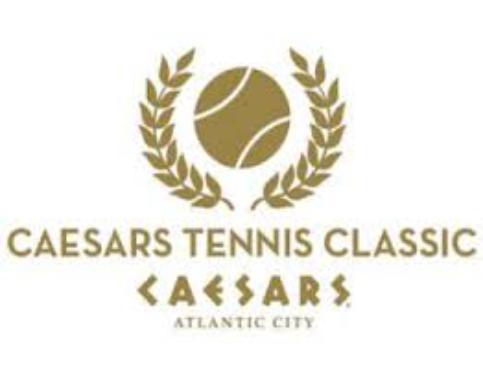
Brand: Cesars
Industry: Others